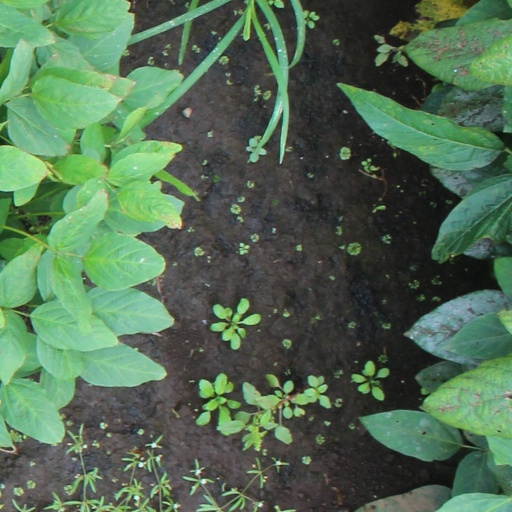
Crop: soybean